Schwäbis railway station

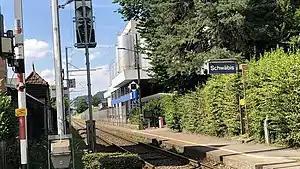
The station platform in 2018 before the overhaul

Schwäbis railway station is a railway station in the municipality of Steffisburg, in the Swiss canton of Bern. It is located on the standard gauge Burgdorf–Thun line of BLS AG.